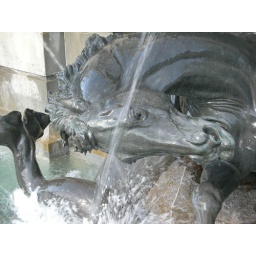
a close-up of the sea horse in the group of figures on the right side of the fountain in front of the library of congress